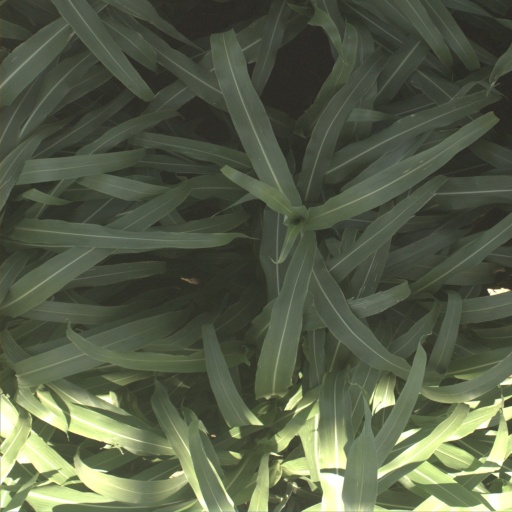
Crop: sorghum